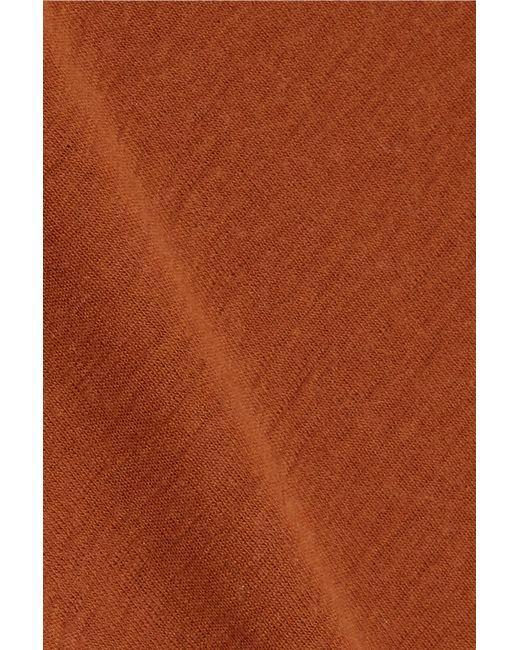
braunes Naturfasergewebe ohne Details